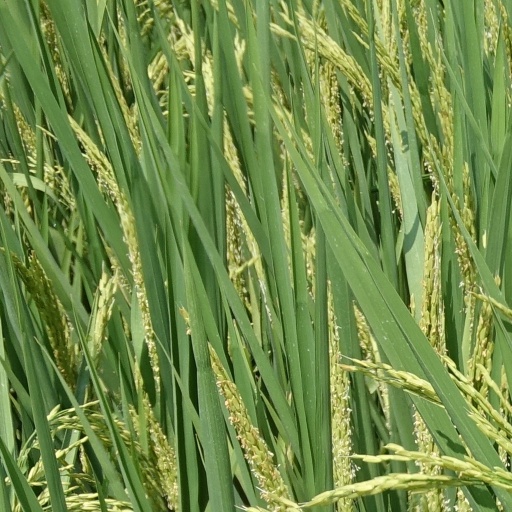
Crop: rice